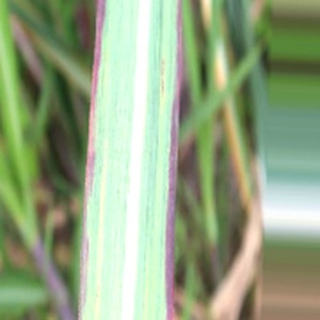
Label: sugarcane_bacterial_blight